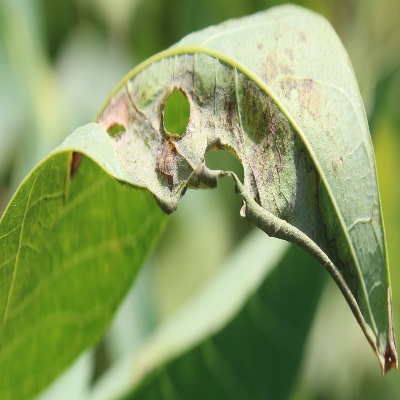
Crop: Cassava
Condition: bacterial blight